JR Motorsports

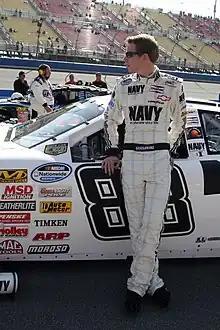
Brad Keselowski earned six victories for the team from 2007 to 2009.

On September 14, 2022, it was announced that Brandon Jones would depart Joe Gibbs Racing and replace Gragson in the No. 9 for 2023. Jones' sponsor Menards confirmed they would follow him for the full 2023 season. On September 3, 2024, it was announced that Jones would depart from JRM and return to JGR for 2025.